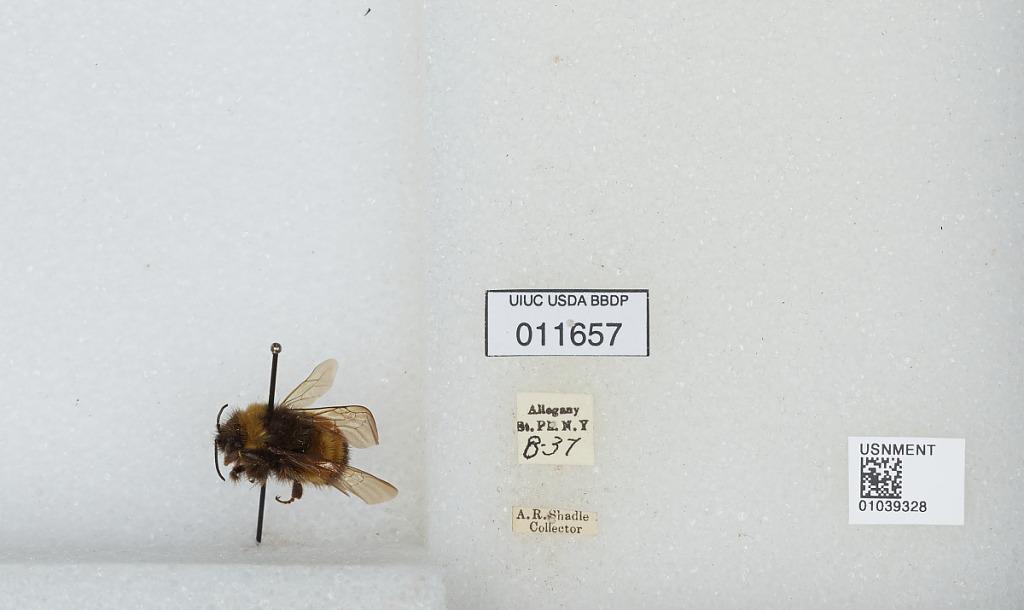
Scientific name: Bombus (Bombus) terricola Kirby
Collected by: A. Shadle
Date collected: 1937-8-
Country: United States
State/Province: New York
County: Cattaraugus
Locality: Allegany State Park
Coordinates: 42.0997, -78.7492